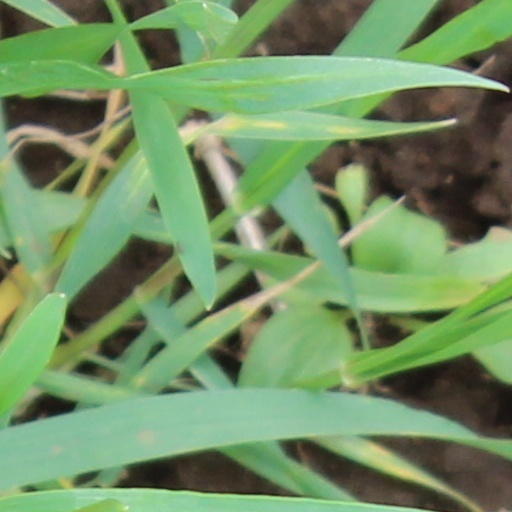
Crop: wheat